Symphony of Living

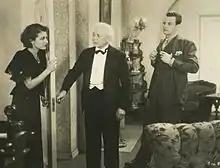
Evelyn Brent, Al Shean and John Darrow in "Symphony of Living"

Symphony of Living is a 1935 American film directed by Frank R. Strayer and starring Evelyn Brent.